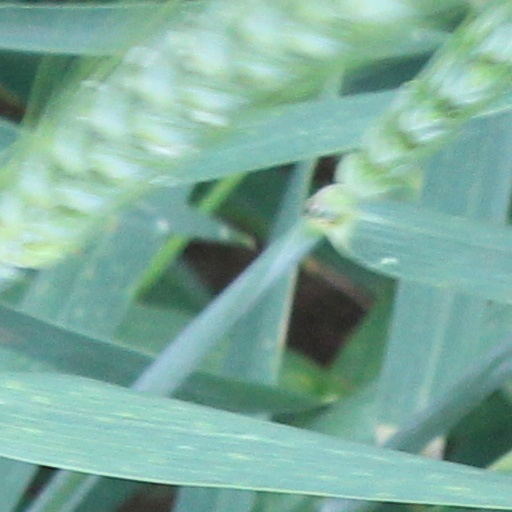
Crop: wheat